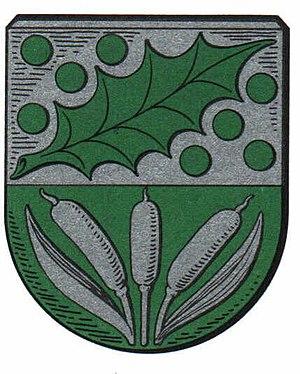
Nortmoor est une commune allemande de l'arrondissement de Leer, Land de Basse-Saxe.